Kristen Connolly

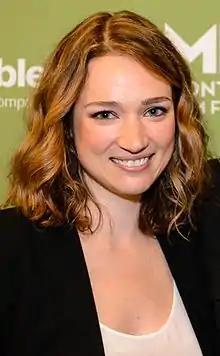
Connolly in 2014

Kristen Connolly (born July 12, 1980) is an American actress. She is known for her roles as Dana Polk in the 2011 film "The Cabin in the Woods", Christina Gallagher on the Netflix series "House of Cards" and Jamie Campbell on the CBS series "Zoo".